62 Cavalry (India)

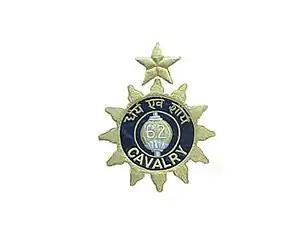

The regiment was honoured by President Neelam Sanjiva Reddy during its silver jubilee when he presented a Guidon to them at Ambala on 31 March 1981.